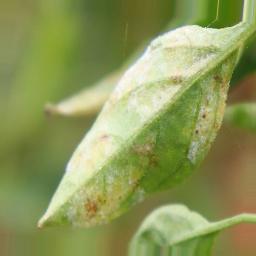
Label: powdery mildew